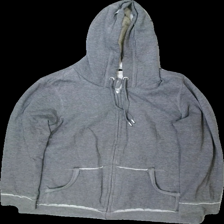
View: front
Type: Hoodie
Category: Men
Brand: Esmara (Lidl)
Colors: Grey
Material: 66% bomull 24% viskos 10% polyester
Cut: Regular
Size: 44
Season: All
Damage: lösa trådar
Damage location: middle center
Price range: <50
Recommended usage: Reuse
Description: hoodie